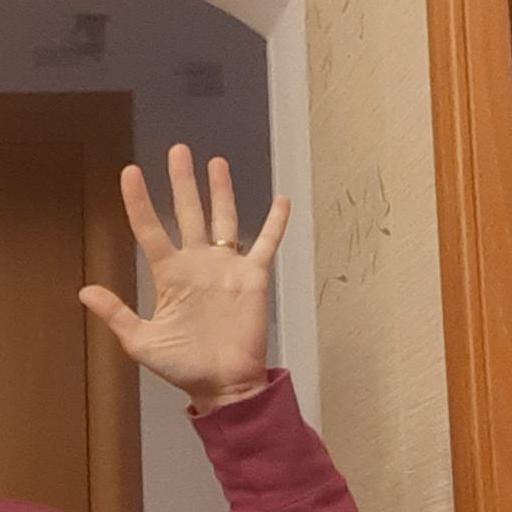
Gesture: palm